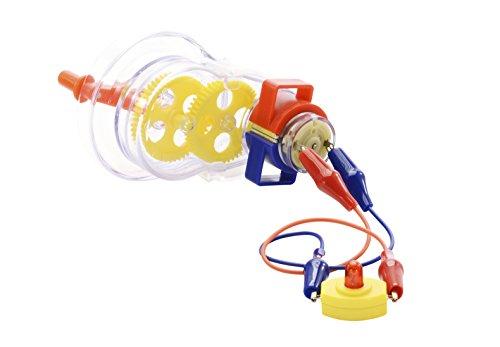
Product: Thames & Kosmos Motors & Generators
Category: Toys & Games | Learning & Education | Science Kits & Toys
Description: Explore how an electric generator converts motion into electricity.
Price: $19.98
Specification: ProductDimensions:13.1x2.6x8.9inches|ItemWeight:14.1ounces|ShippingWeight:1pounds(Viewshippingratesandpolicies)|DomesticShipping:ItemcanbeshippedwithinU.S.|InternationalShipping:ThisitemcanbeshippedtoselectcountriesoutsideoftheU.S.LearnMore|ASIN:B007WDGZF2|Itemmodelnumber:665036|Manufacturerrecommendedage:8-15years|Batteries:2AAbatteriesrequired.